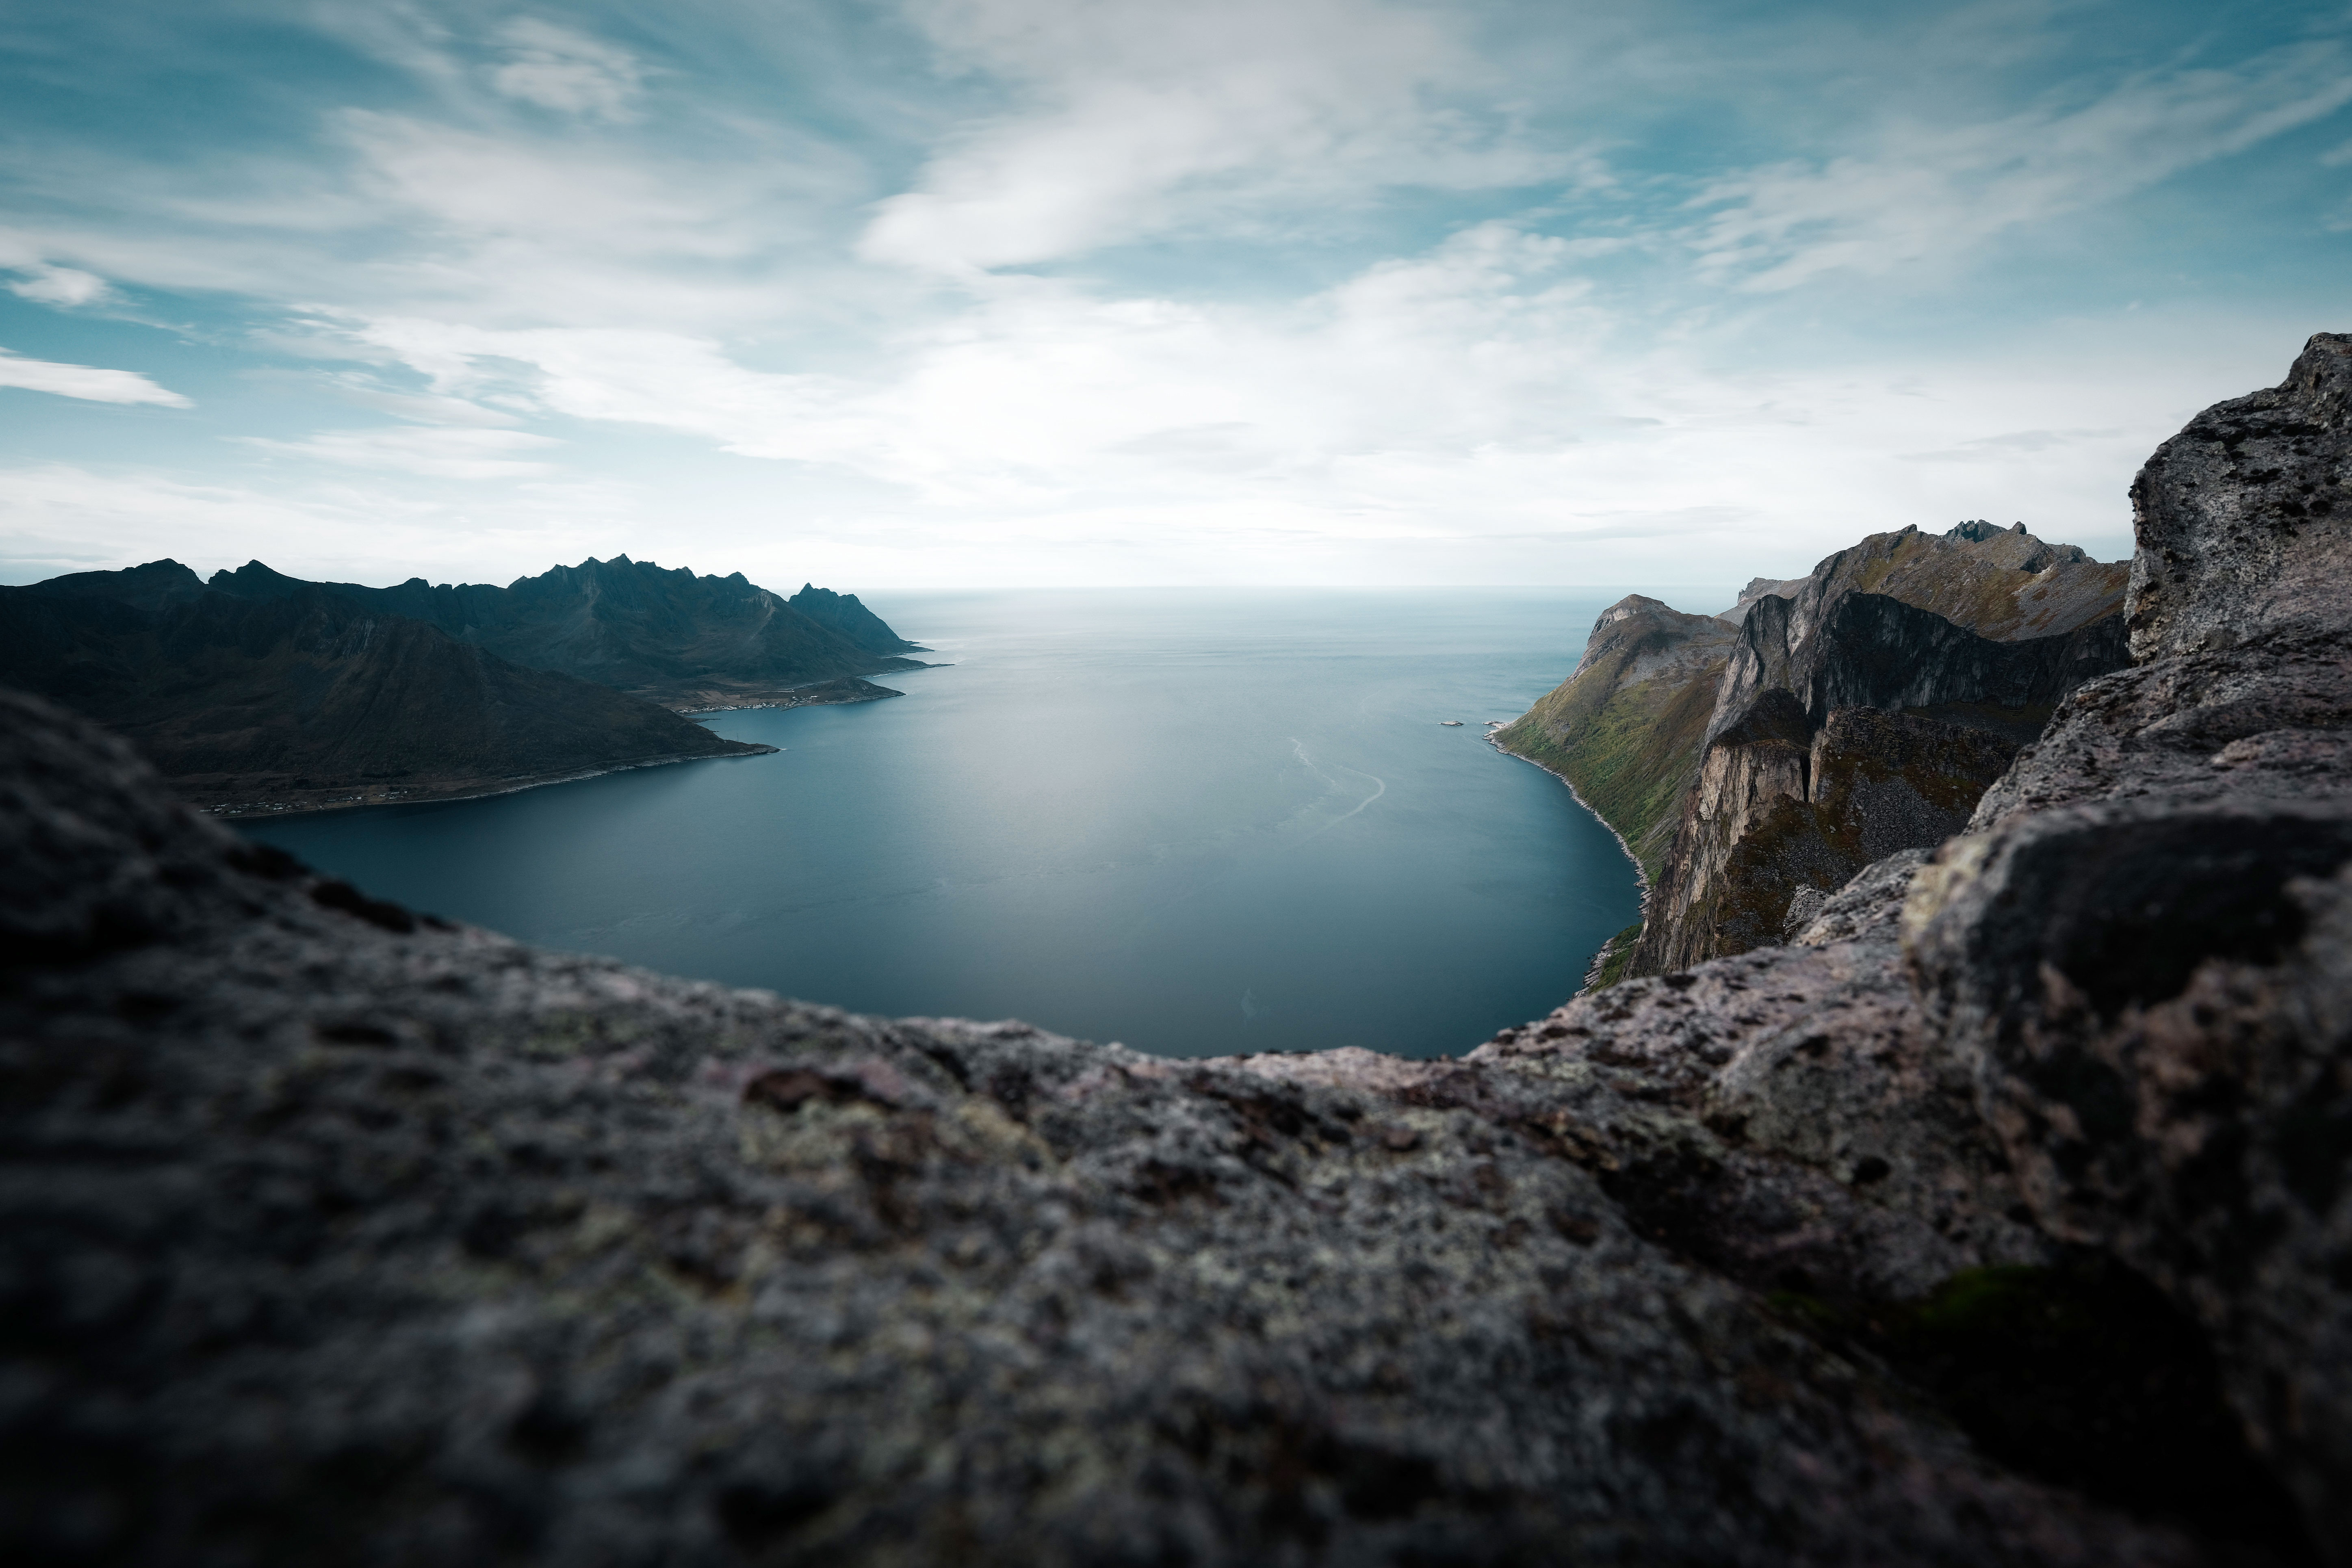
body of water, sky, nature, sea, blue, water, natural landscape, coast, horizon, azure, ocean, rock, coastal and oceanic landforms, cliff, lake, terrain, shore, calm, formation, cloud, mountain, landscape, tree, photography, bay, crater lake, promontory, klippe, fjord, headland, reflection, inlet, cape, sound, wave